El asesino se embarca

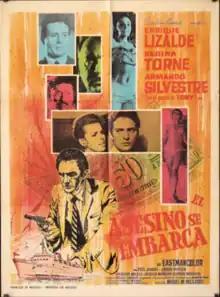

El asesino se embarca (English: "The Assassin Goes on Board") is a 1967 Mexican action thriller film directed by Miguel M. Delgado and starring Enrique Lizalde, Regina Torné, Armando Silvestre, Tito Junco and Jorge Russek.